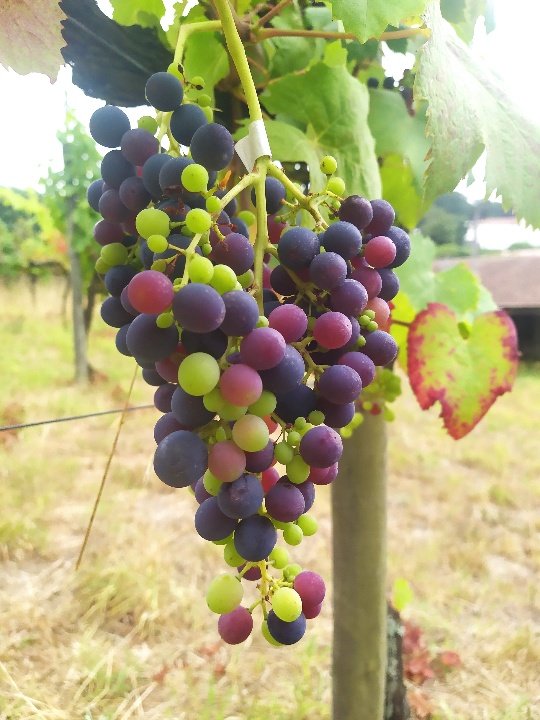
Berries visible: 162
Grape clusters: 1